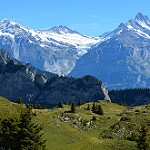
Scene: Outdoor